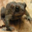
Label: frog